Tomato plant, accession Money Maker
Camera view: bottom (45 deg); turntable rotation: 30 degrees
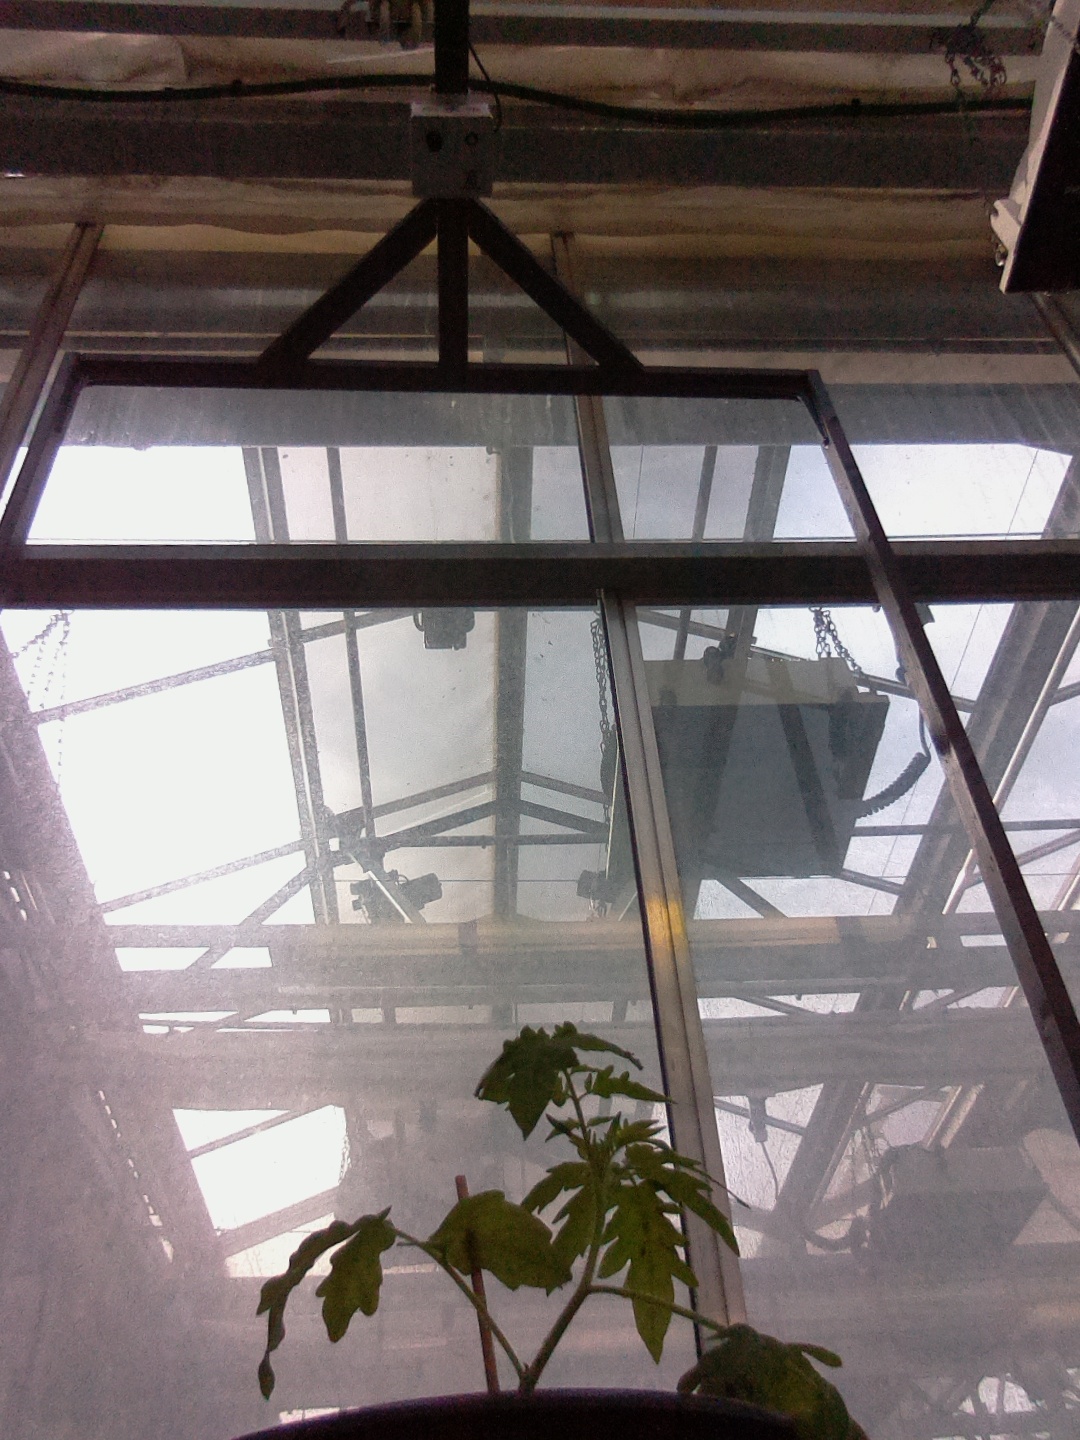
BBCH growth stage 13: 6 of true leaves visible